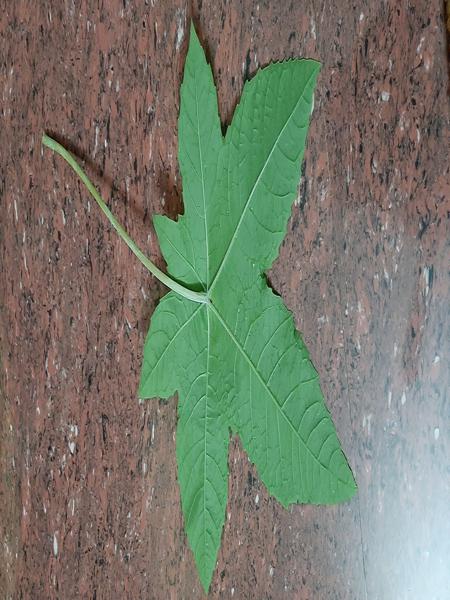
Plant: Castor